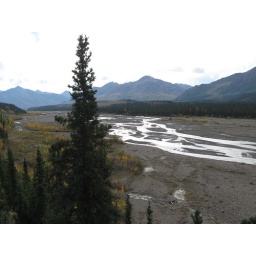
A river bed that is common traveling and migrating grounds for the many herds of caribou that reside in the park.